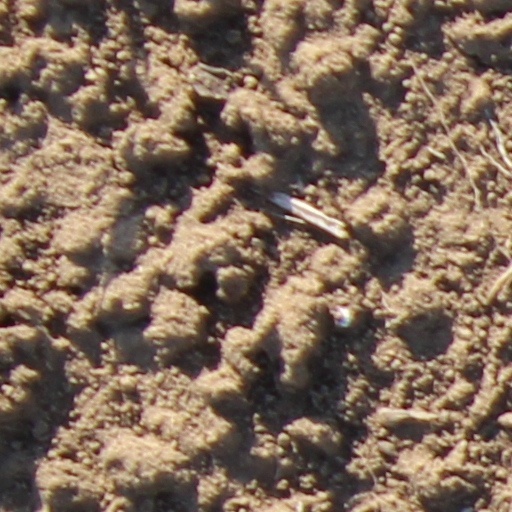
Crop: wheat